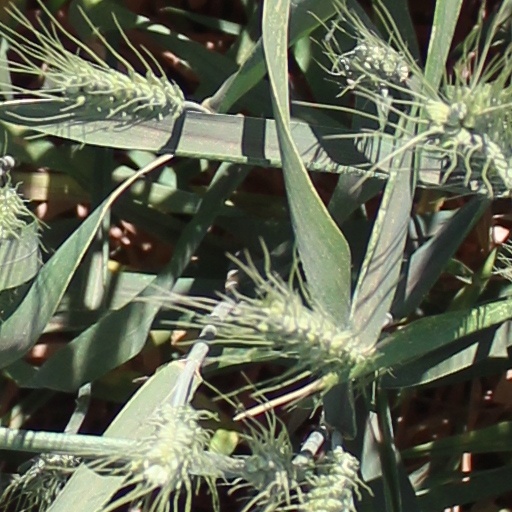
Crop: wheat